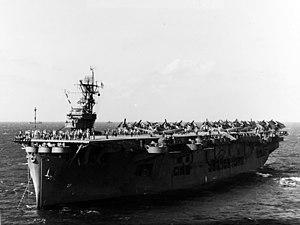
L'USS Suwannee est un porte-avions d'escorte de classe Sangamon construit pour l'United States Navy durant la Seconde Guerre mondiale. Entré en service en tant que pétrolier sous le nom de SS Markay en 1939, il est reconverti en porte-avions en 1942 et sert en Atlantique puis dans le Pacifique, avant d'être mis en réserve à la fin de la guerre. Il est vendu pour démolition en 1959.
Le plan d'invasion de l'île de Guadalcanal prévoyait pour l'essentiel trois groupes navals majeurs. Deux d'entre eux étaient placés sous le commandement suprême du vice-amiral Frank J. Fletcher. Le premier de ces deux groupes navals, la Task Force NEGAT, commandé par le rear admiral Leigh Noyes était destiné à fournir l'appui aérien pour l'attaque. Cette Task Force se divisait en trois groupes aéronavals, organisés chacun autour d'un porte-avion différent.